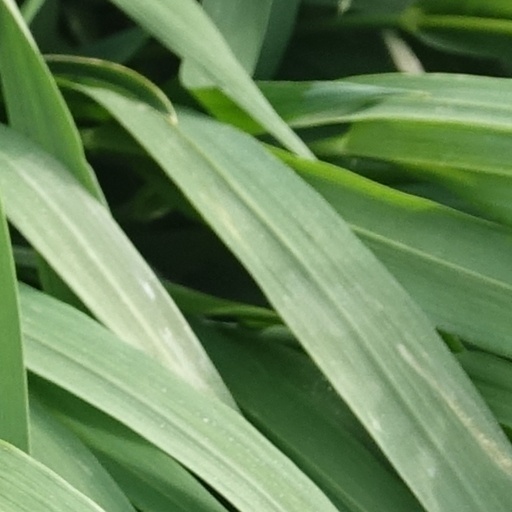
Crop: wheat